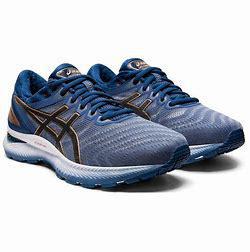
Brand: Asics
Model: Gel Nimbus 21